Geoffrey Boycott

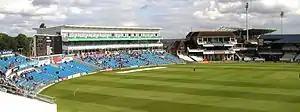
Headingley Cricket Ground, in Leeds, was Boycott's home and favourite ground, the scene of his hundredth first-class century.

Over the next two years, Boycott appeared only intermittently in the Test team. A back injury forced him to miss half of the 1967 season, and an average of 32.40 against the Australians during the 1968 Ashes was unspectacular. Domestically, his injury also limited his contribution; however, he did hit five centuries before he was forced to stop playing in June 1968. Health problems with his spleen and trouble adjusting to wearing contact lenses meant that Boycott missed the tour of Pakistan in 1968/69, but he returned to the team by the summer of 1969, scoring 128 against the West Indies at Old Trafford, and another century at Lord's. However, he lost form in the rest of the season; he scored 12 and 0 in the third Test and averaged only 20.20, with two ducks, in the three Tests against New Zealand.